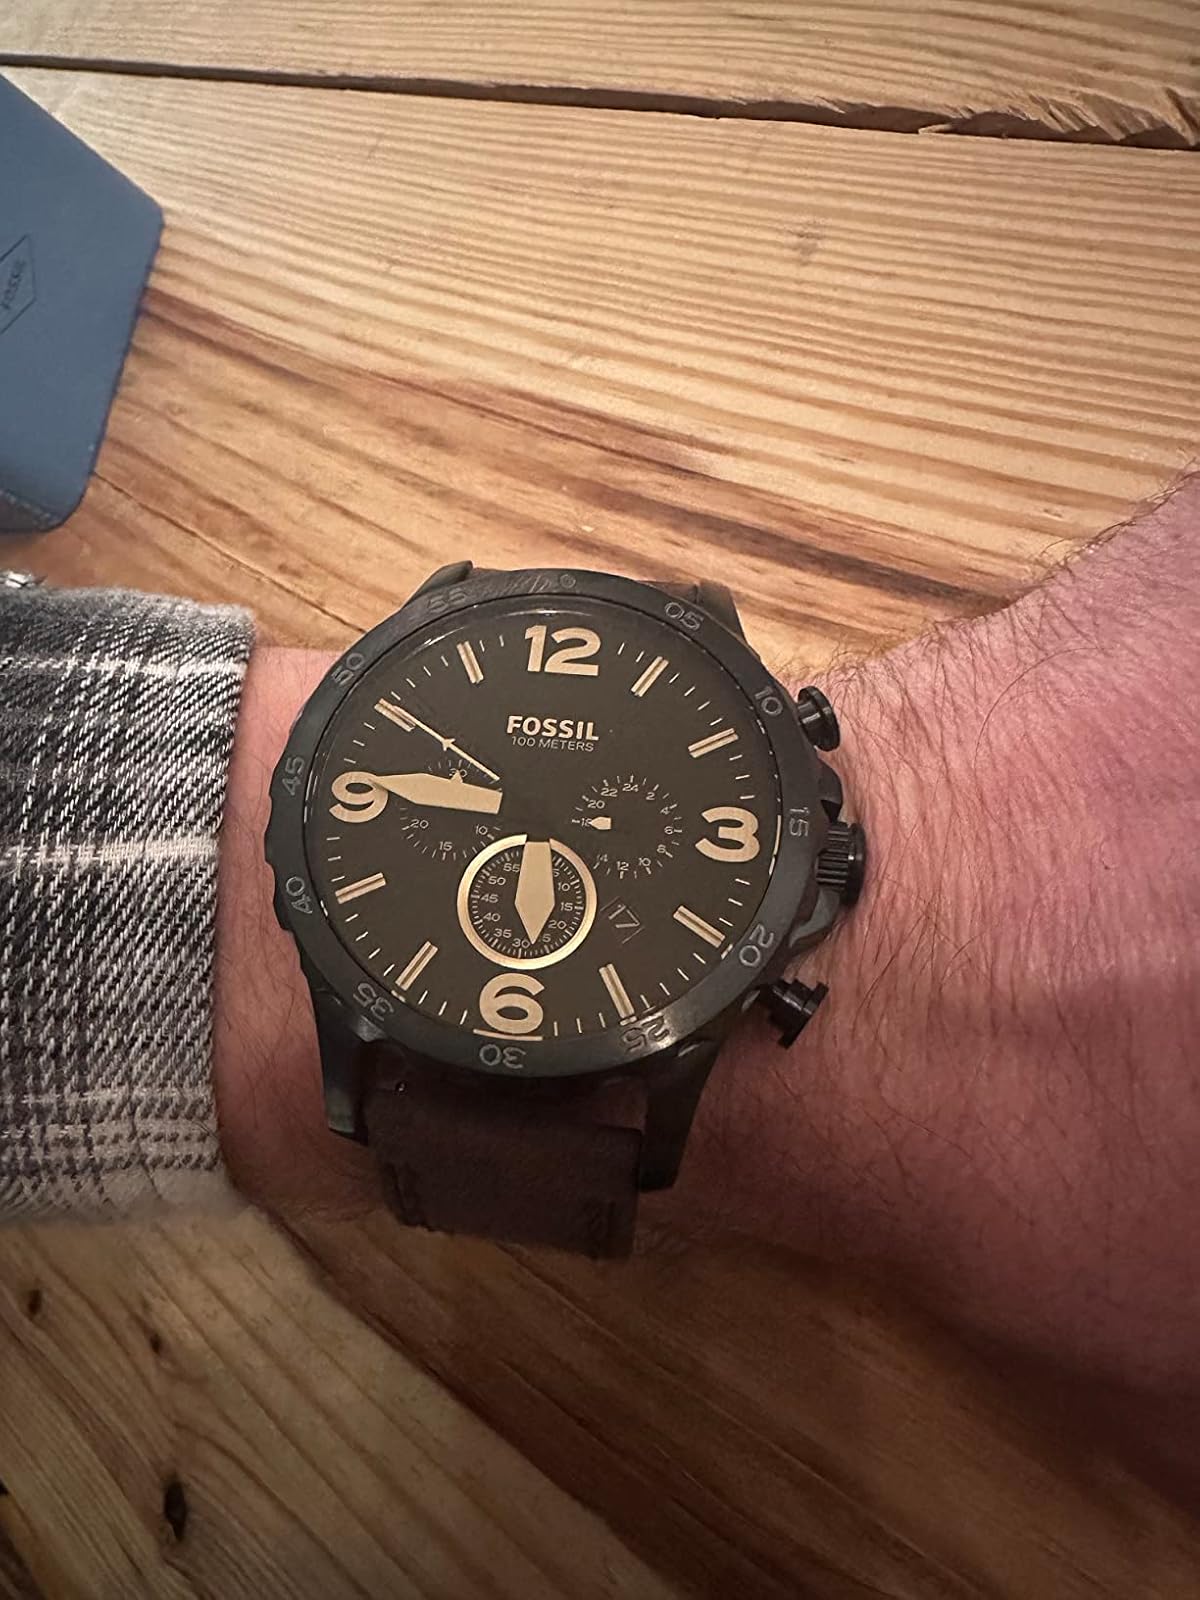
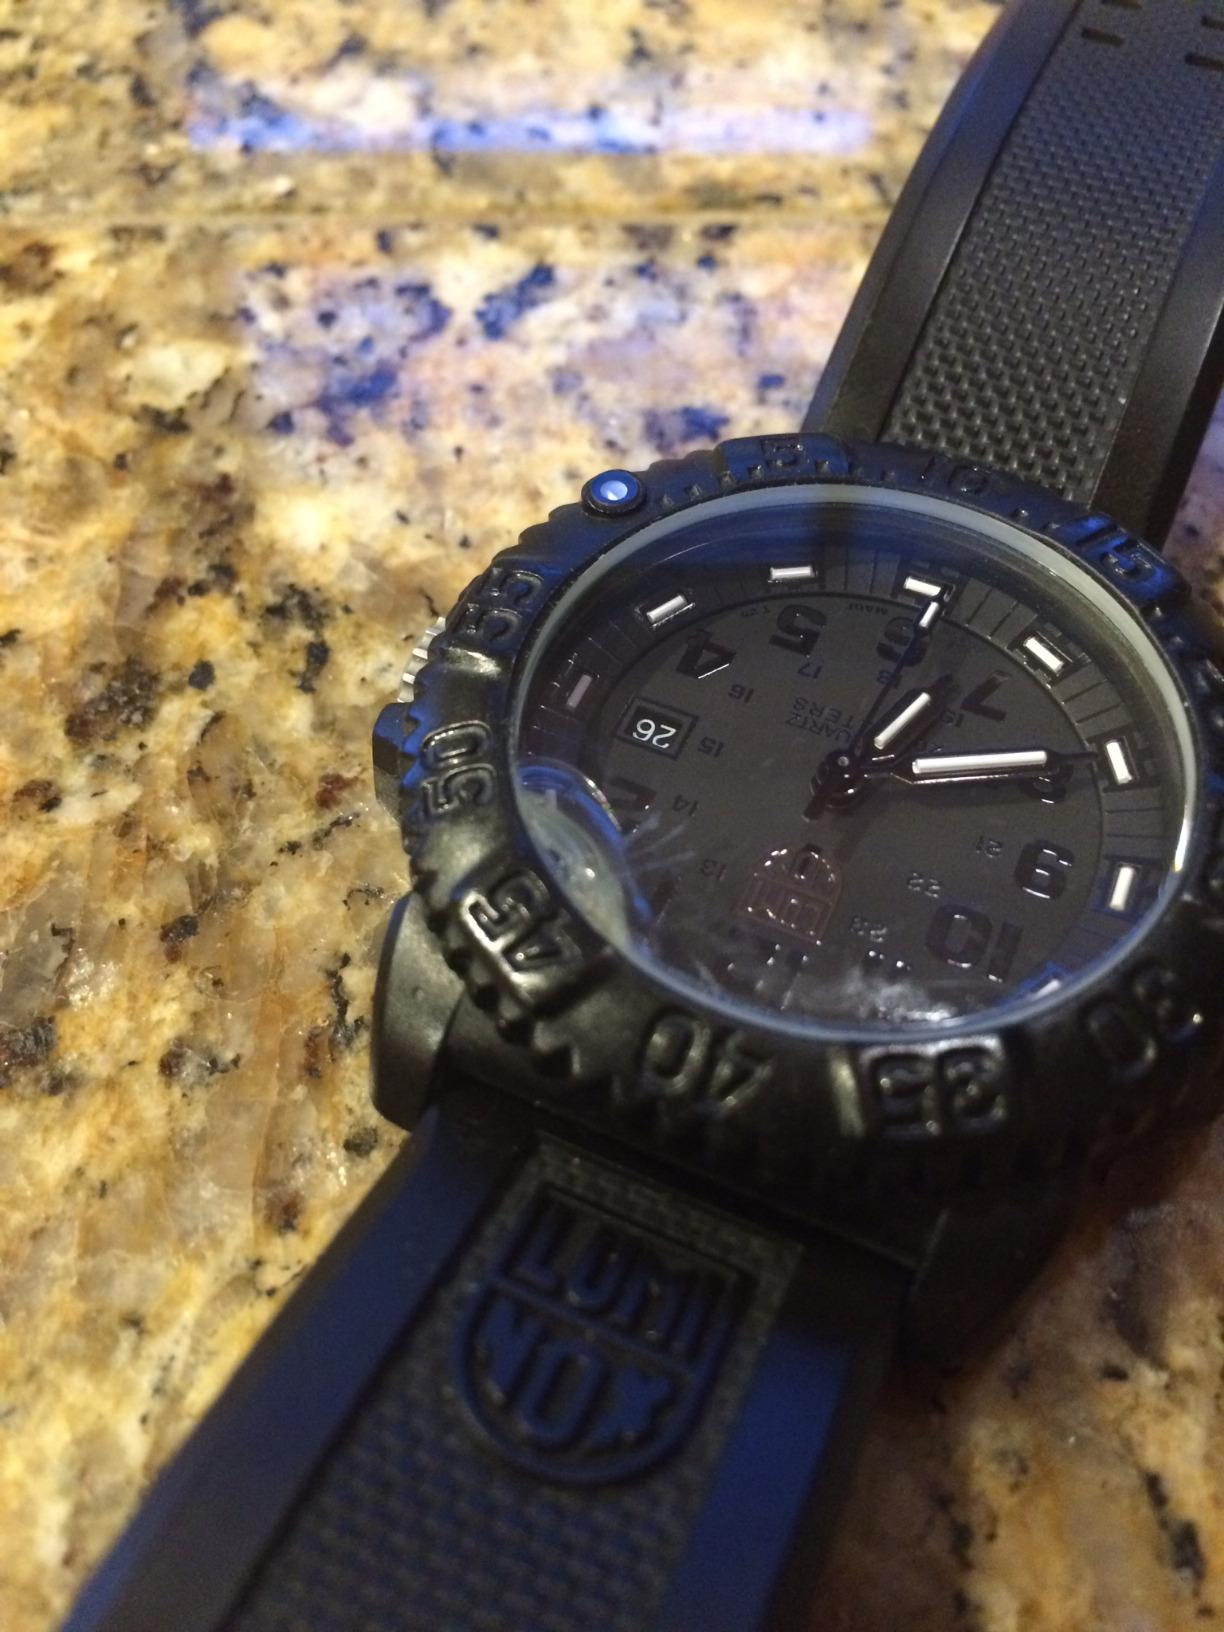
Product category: accessories_watch
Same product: no